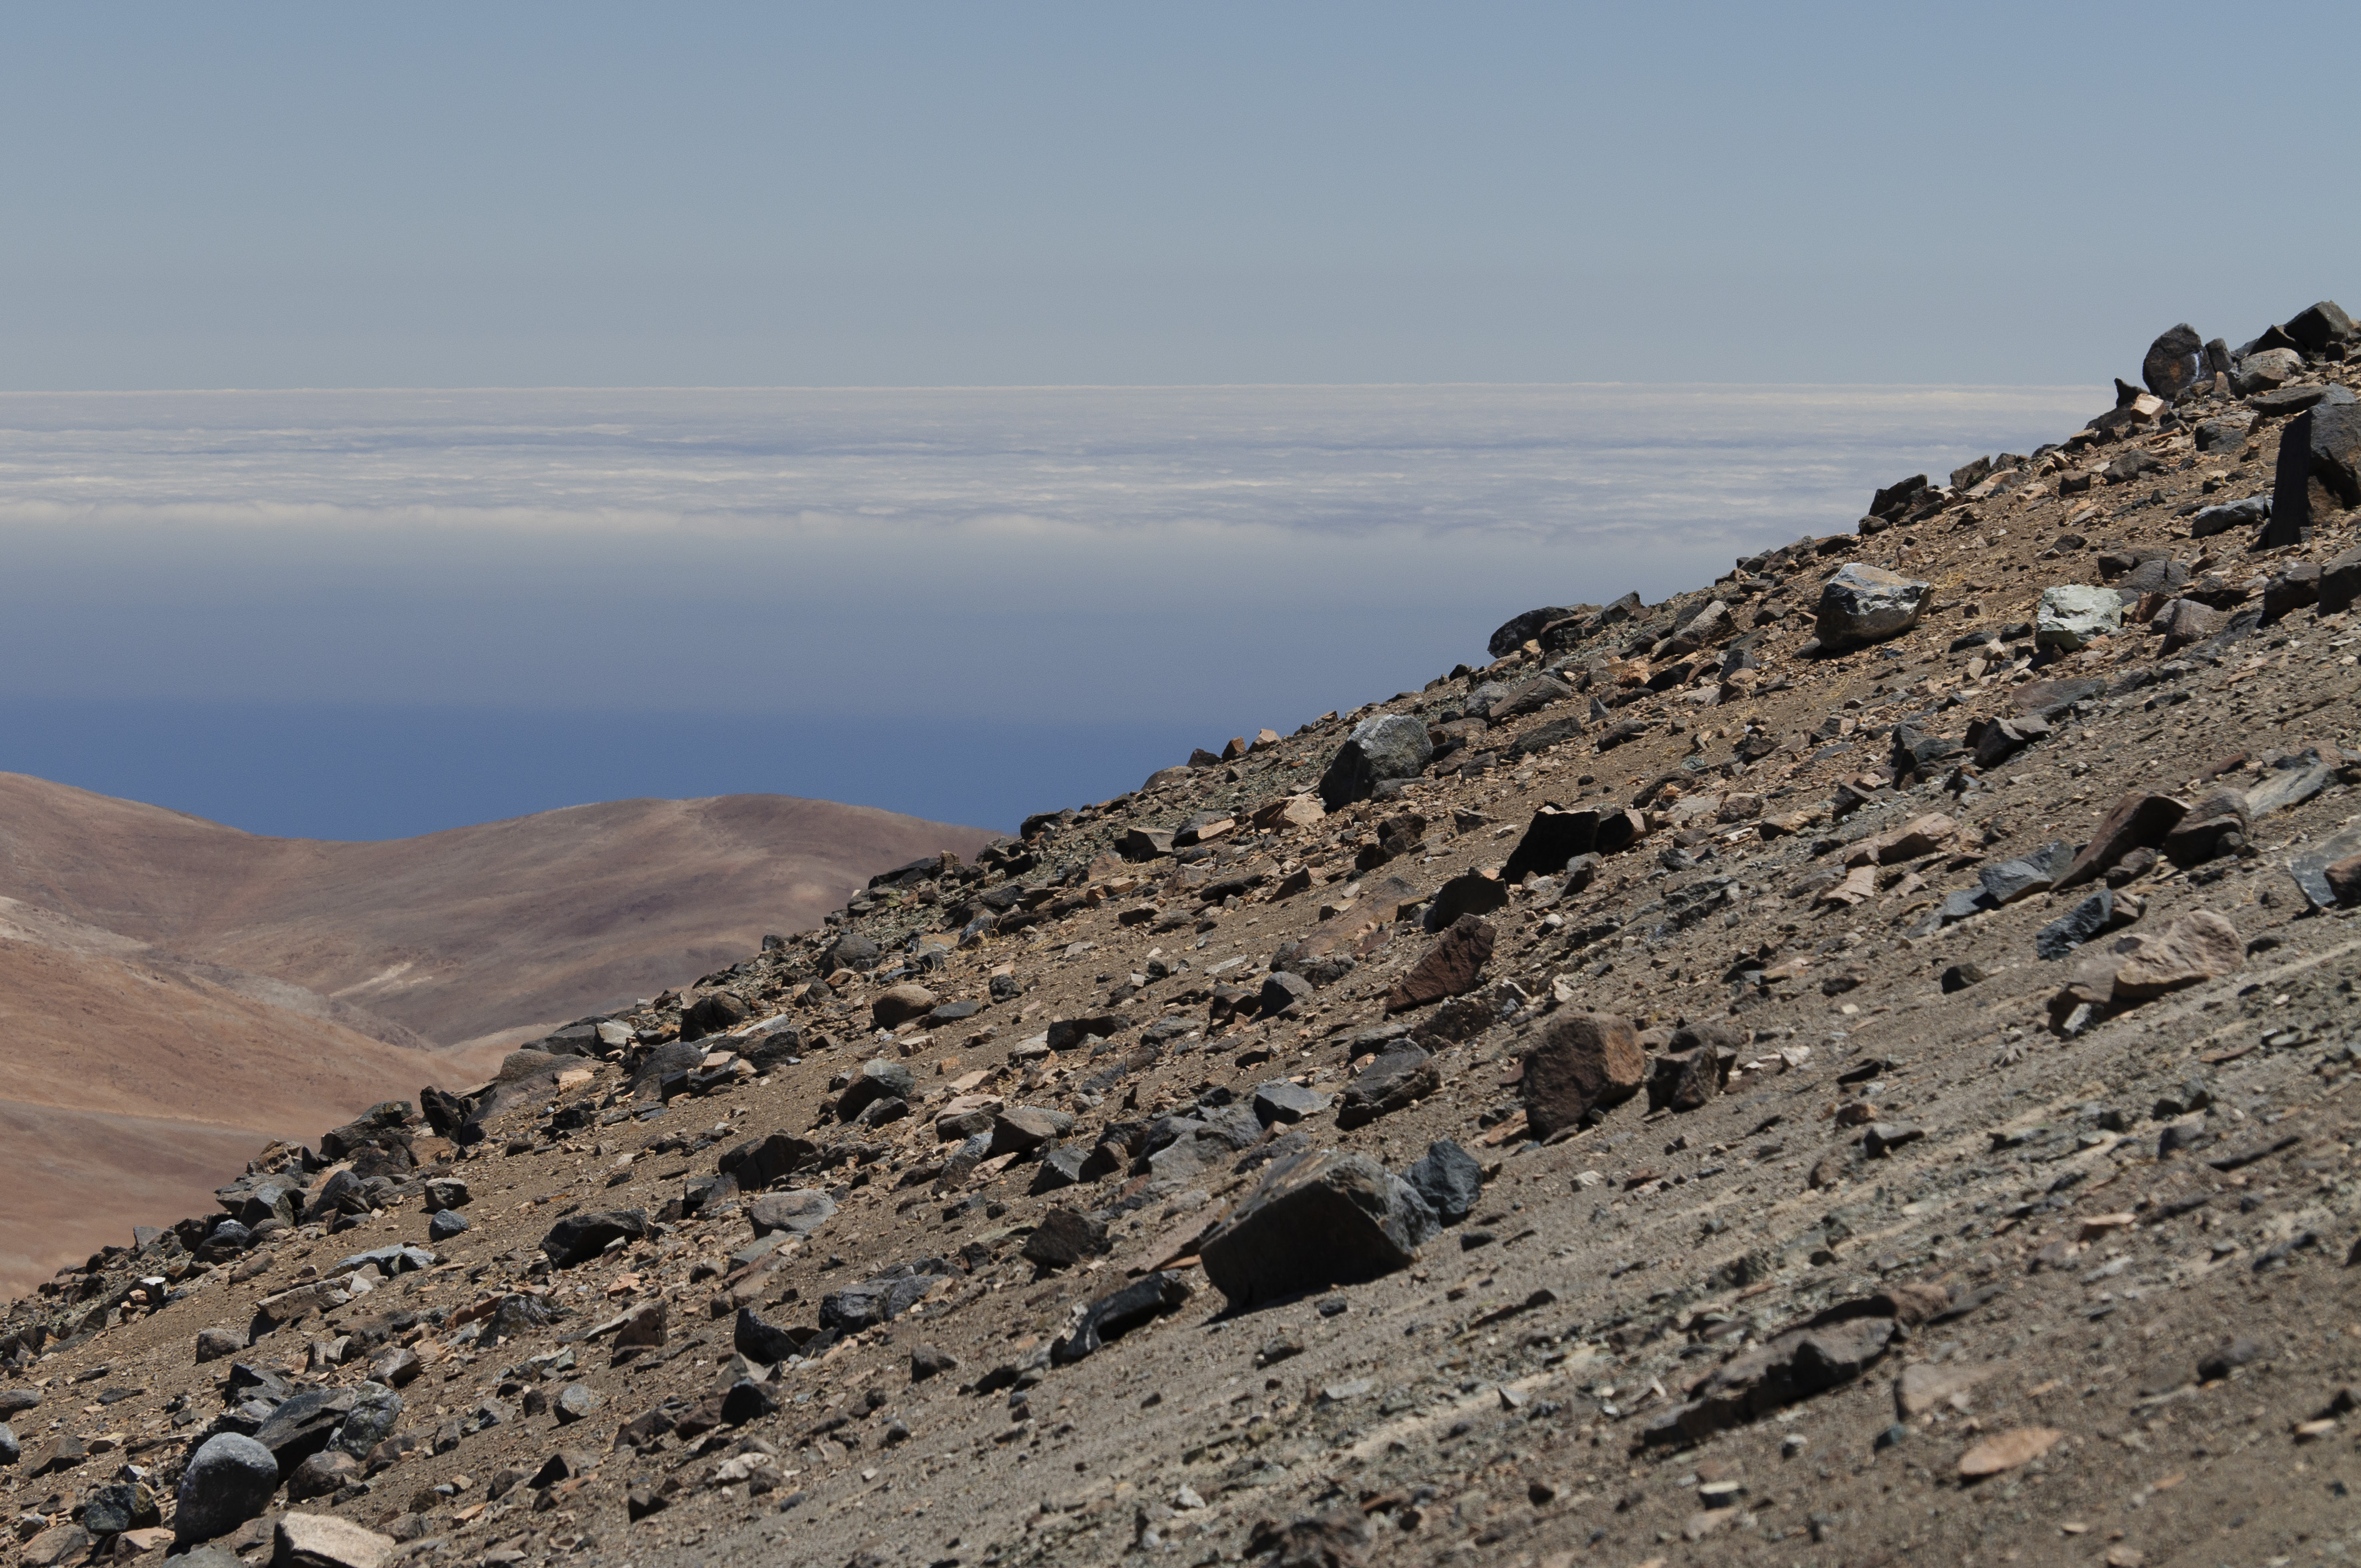
landscape, sea, rock, wilderness, walking, mountain, hill, adventure, valley, telescope, nikon, terrain, material, ridge, summit, geology, plateau, fell, wadi, eso, d300, vlt, verylargetelescope, paranalchile, landform, natural environment, geographical feature, mountainous landforms